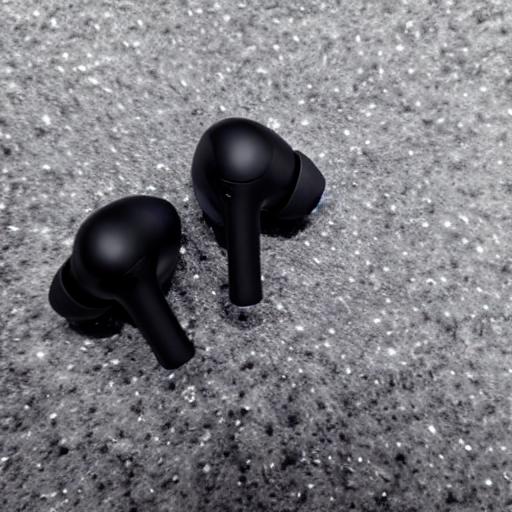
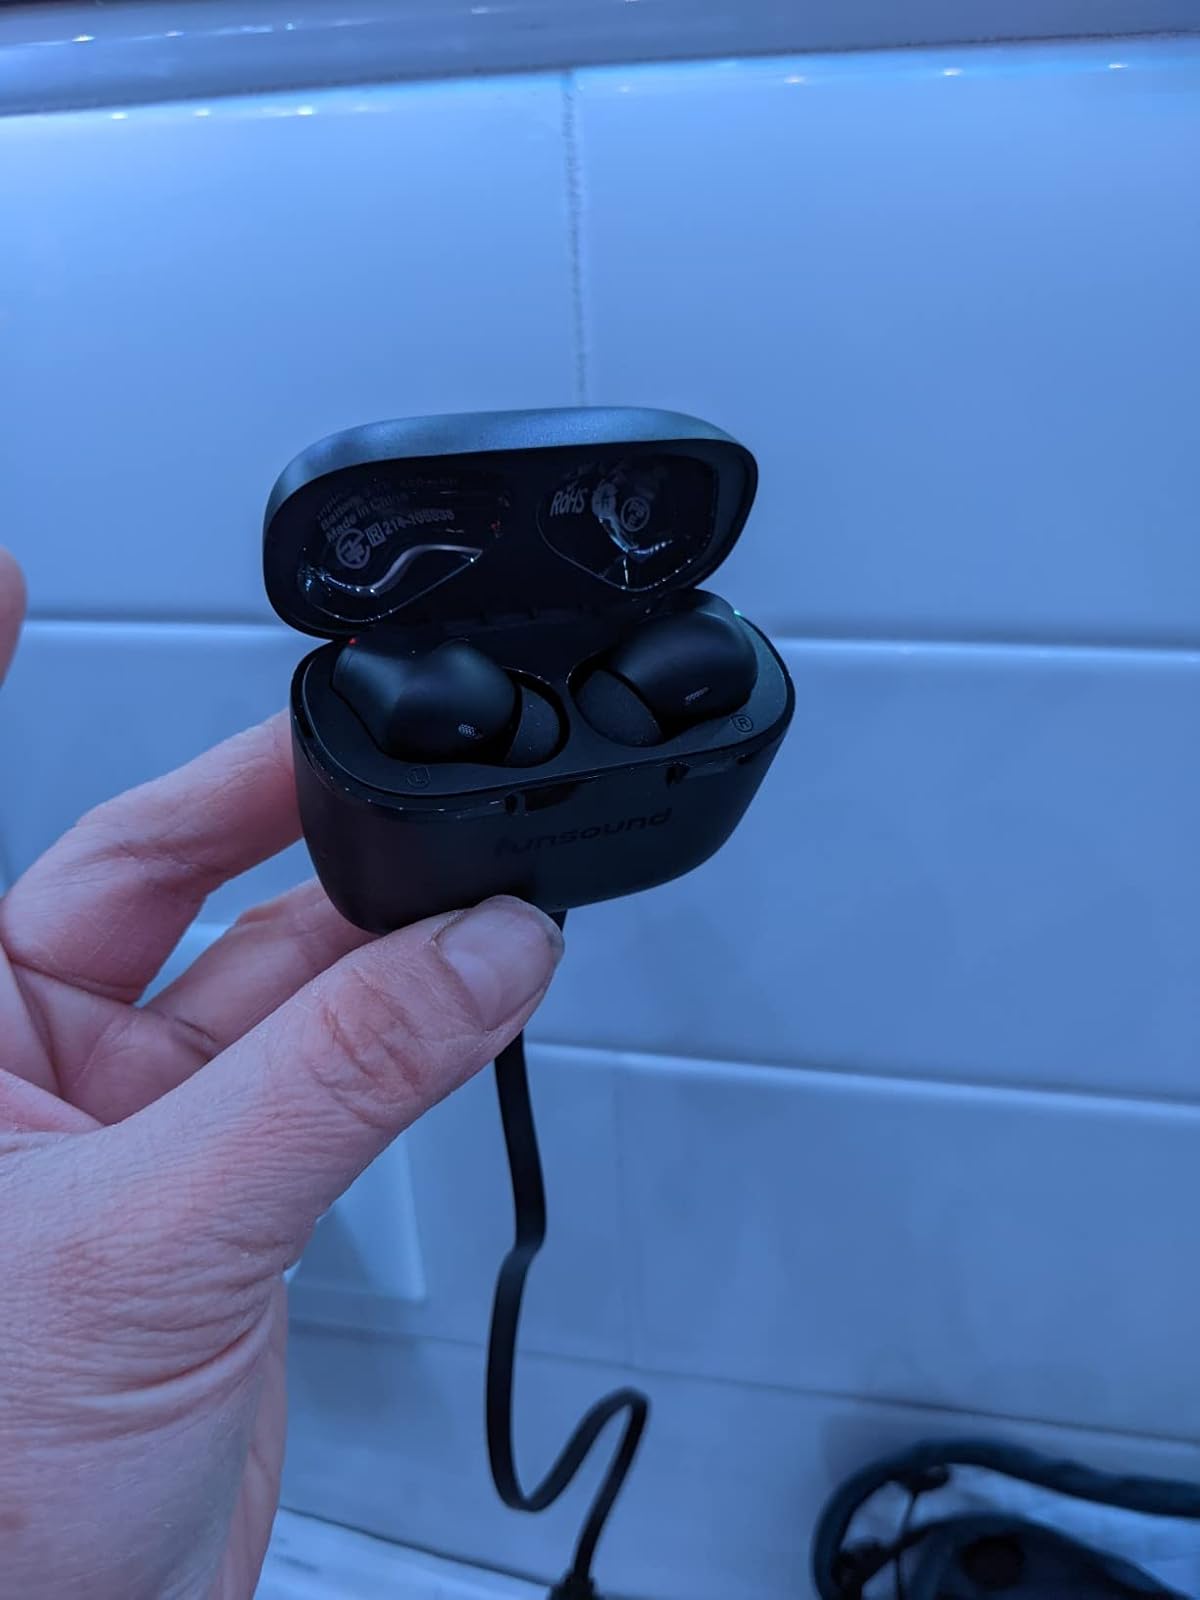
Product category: earbuds
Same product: no